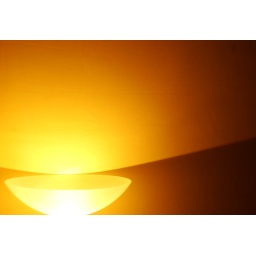
The floor lamp in the living area makes a beautiful ambience while sitting beautifully in one of the corners..